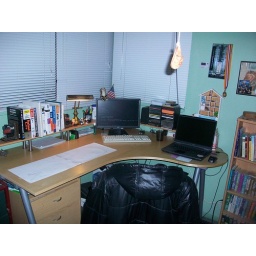
Everything put back. I will put glowing blue leds under the little shelf